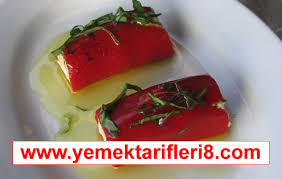
Yemek: biber_dolmasi